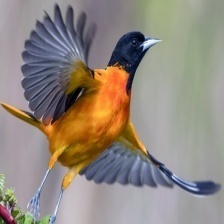
Species: BALTIMORE ORIOLE
Scientific name: ICTERUS GALBULA